Nicolas Babin

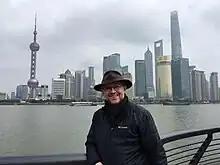
Nicolas Babin in 2018

Nicolas Babin (born April 9, 1966) is a French businessman, specialized in gamification, as well as technological innovation. He is best known for being the former CEO of Sony Europe in several departments, including robotics. He is currently at the head of Babin Business Consulting.